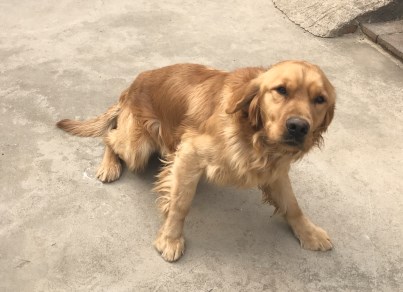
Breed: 3580-n000122-Labrador_retriever